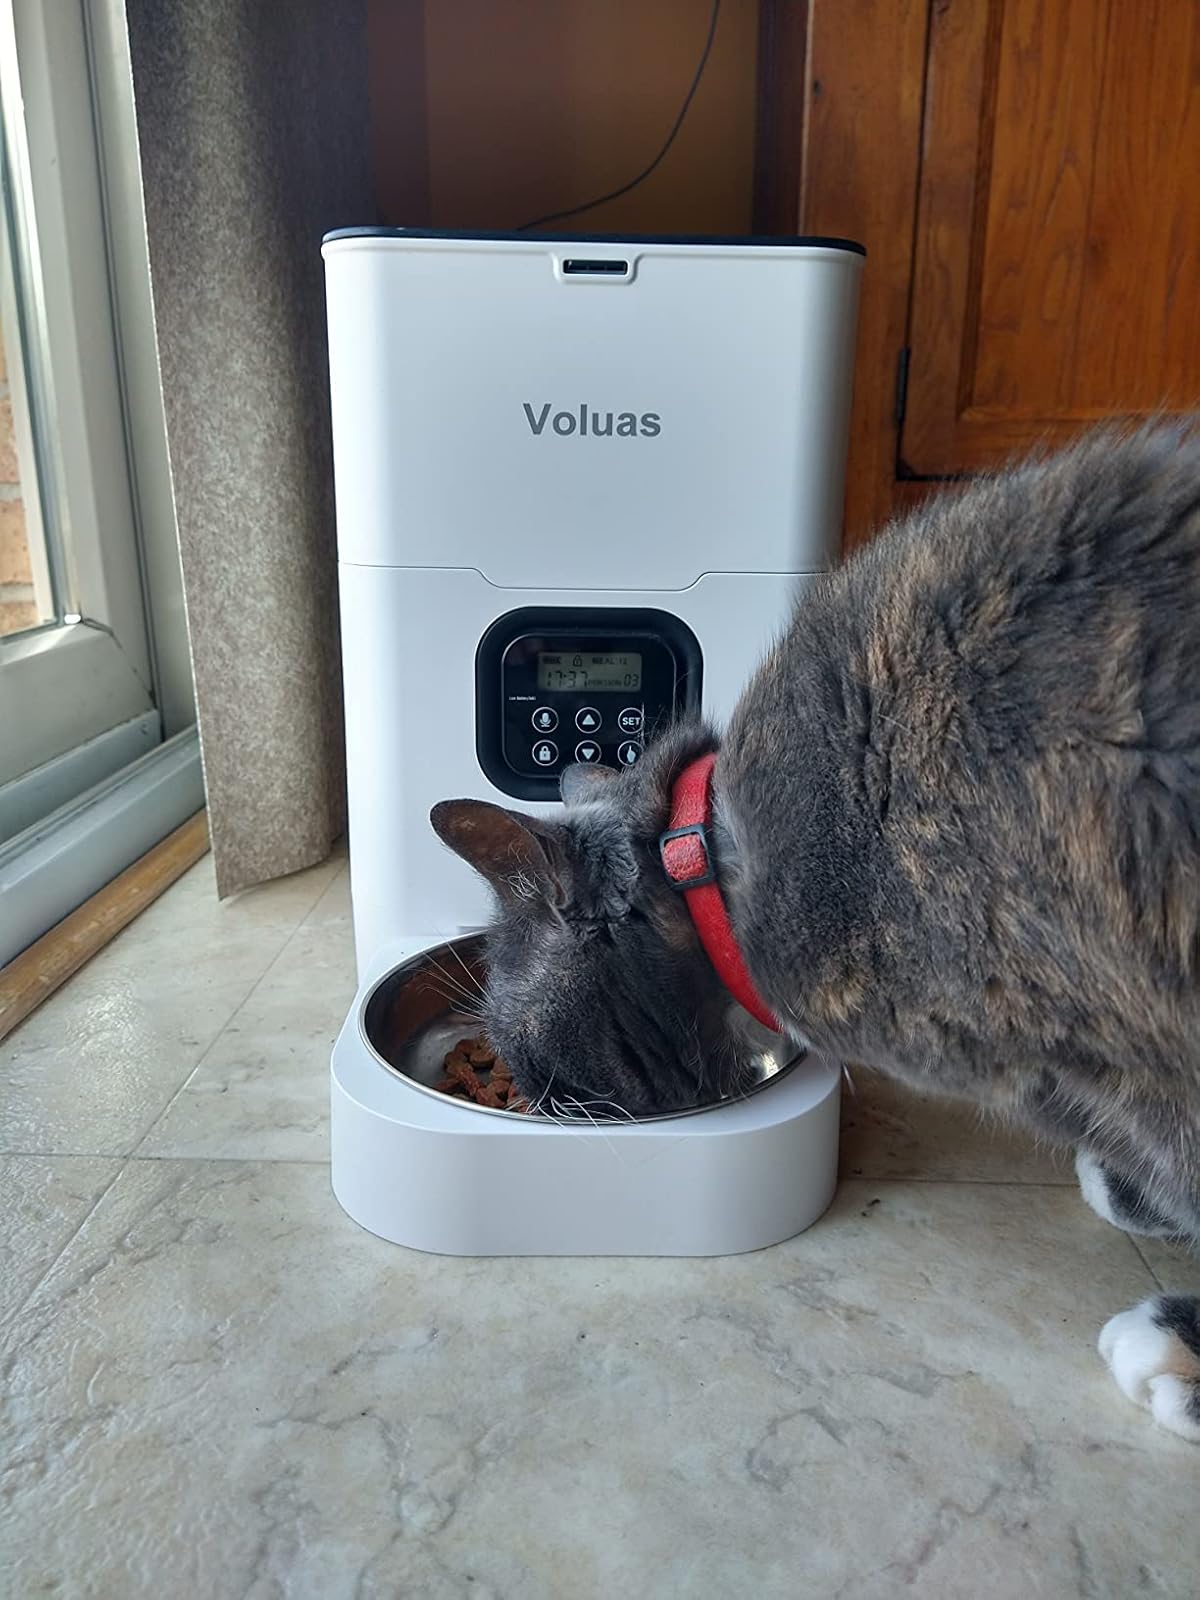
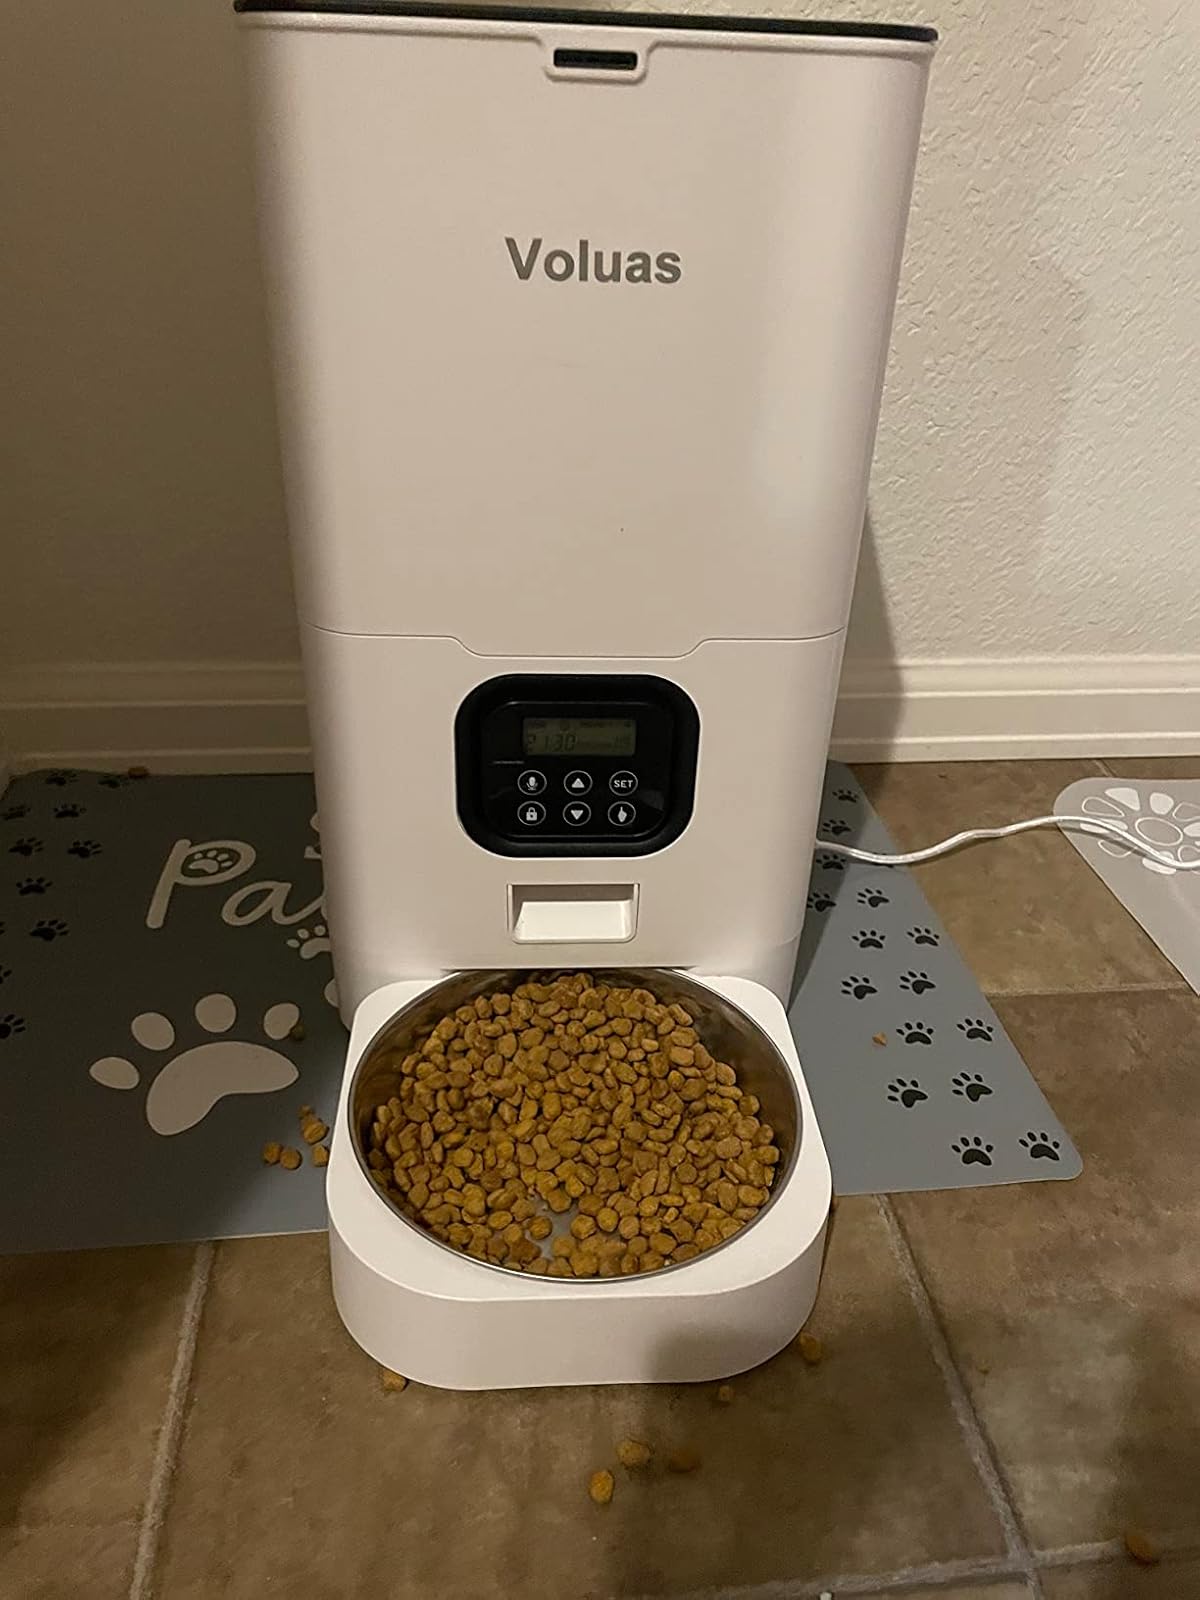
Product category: items_feeder
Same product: yes